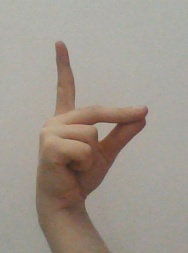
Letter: ta